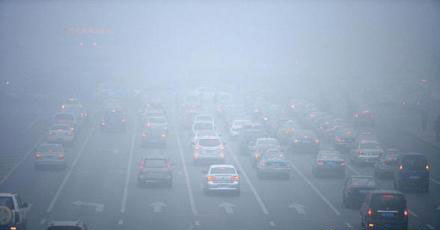
Weather: foggy or hazy